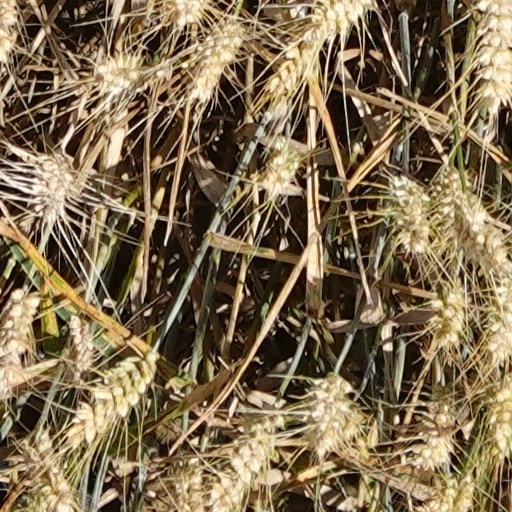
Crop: wheat